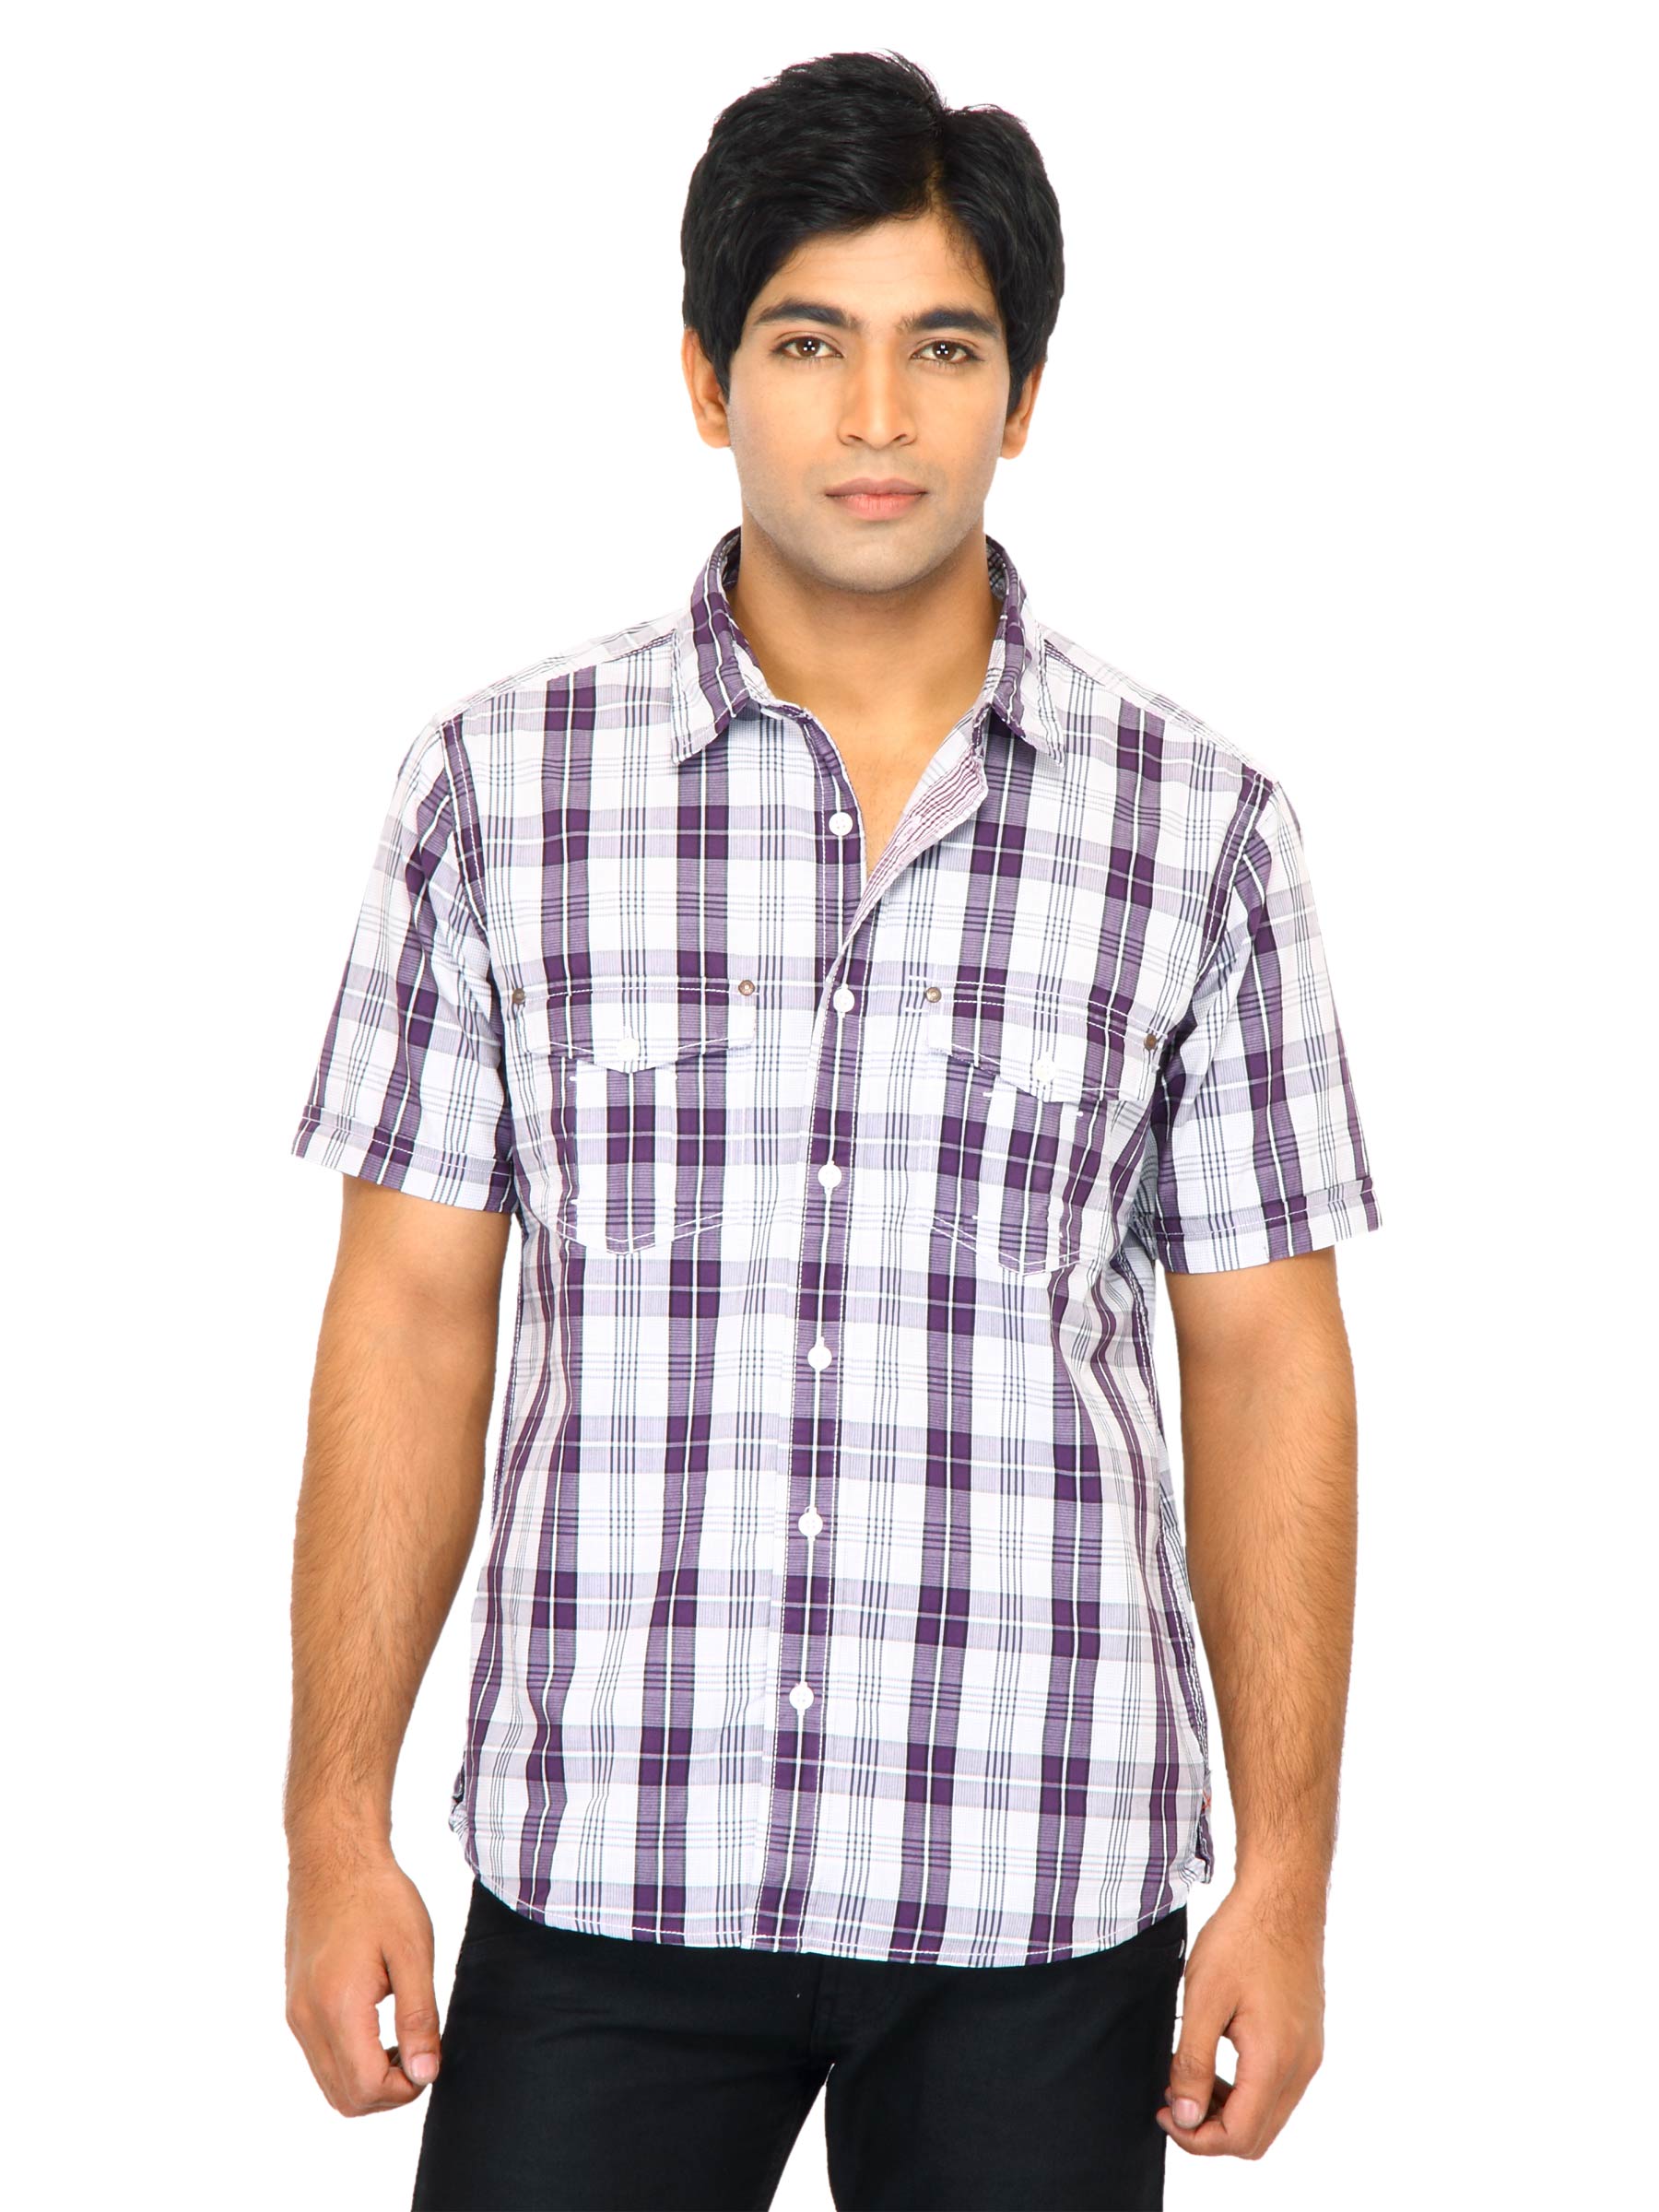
Scullers Men Check Purple Shirt
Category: Apparel / Topwear / Shirts
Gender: Men
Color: Purple
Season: Fall 2011
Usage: Casual